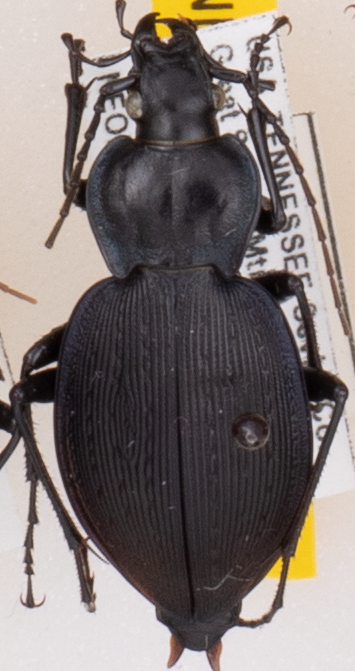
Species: Carabus goryi
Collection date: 2022-07-19
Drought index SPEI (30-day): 1.13
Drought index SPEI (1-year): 1.13
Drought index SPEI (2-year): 1.45